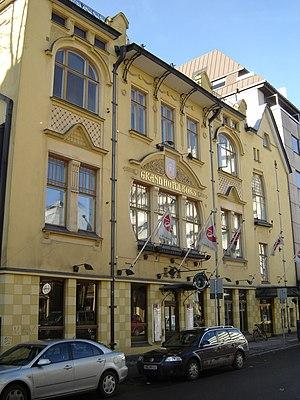
Frithiof Strandell est un architecte finlandais.